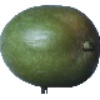
Label: mango